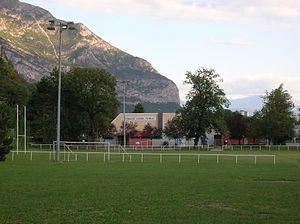
gymnase Lyonel Terray. Fontanil-Cornillon, Isère, AuRA, France.